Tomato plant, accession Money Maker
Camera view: vertical (180 deg); turntable rotation: 210 degrees
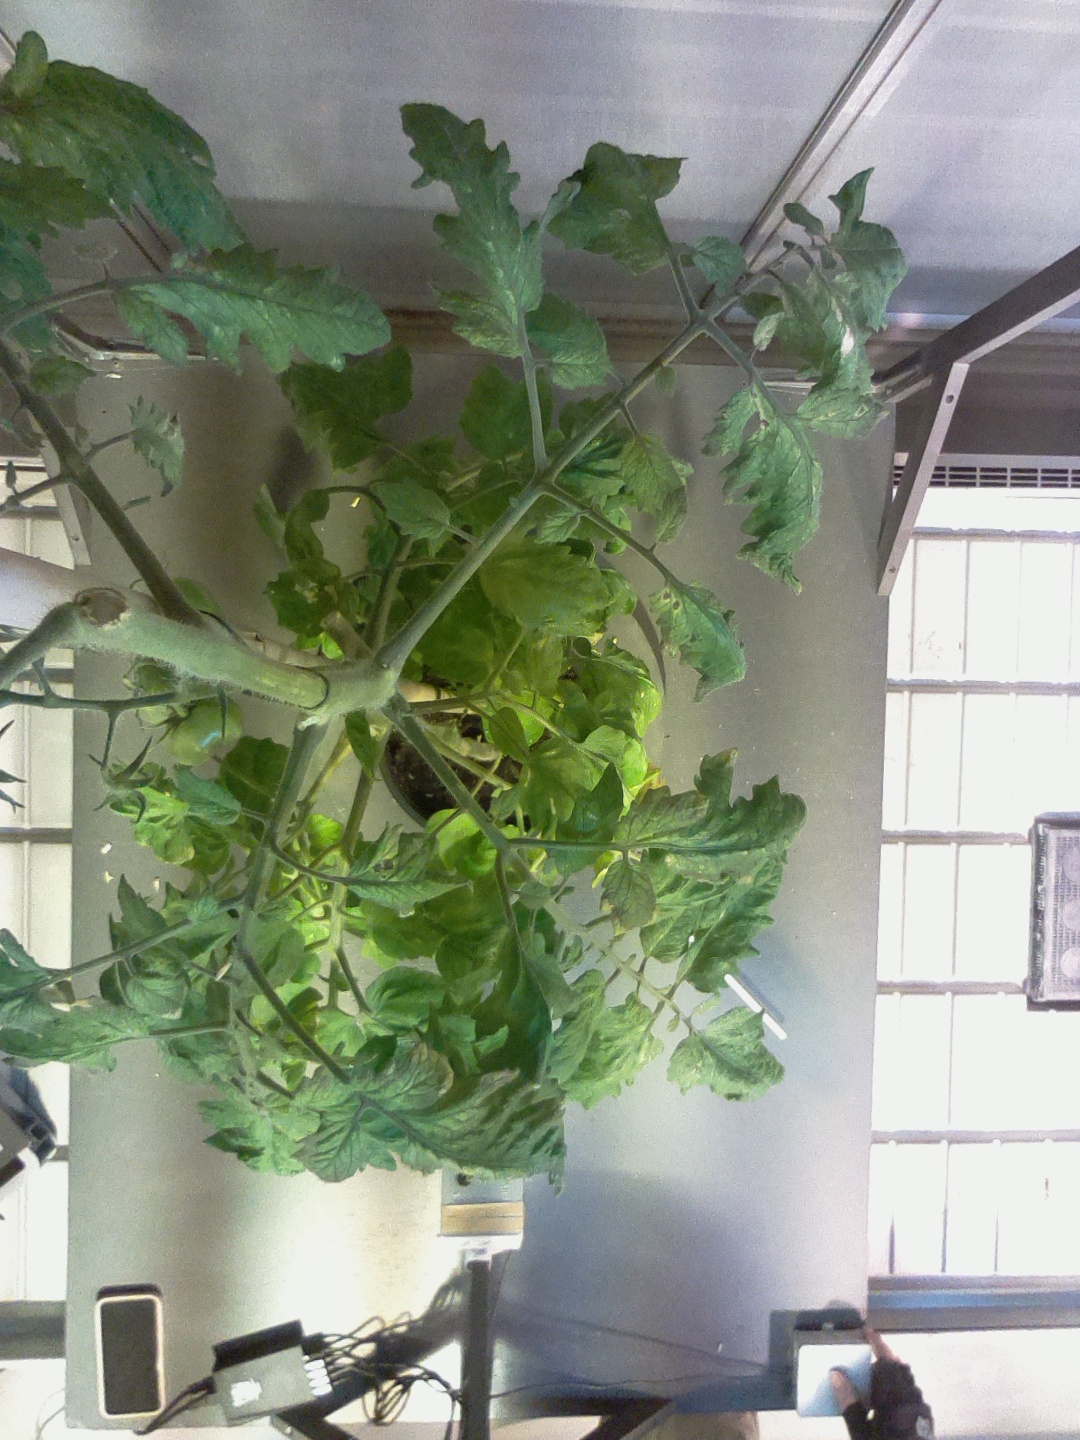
BBCH growth stage 78: 80% -90% of final fruit size